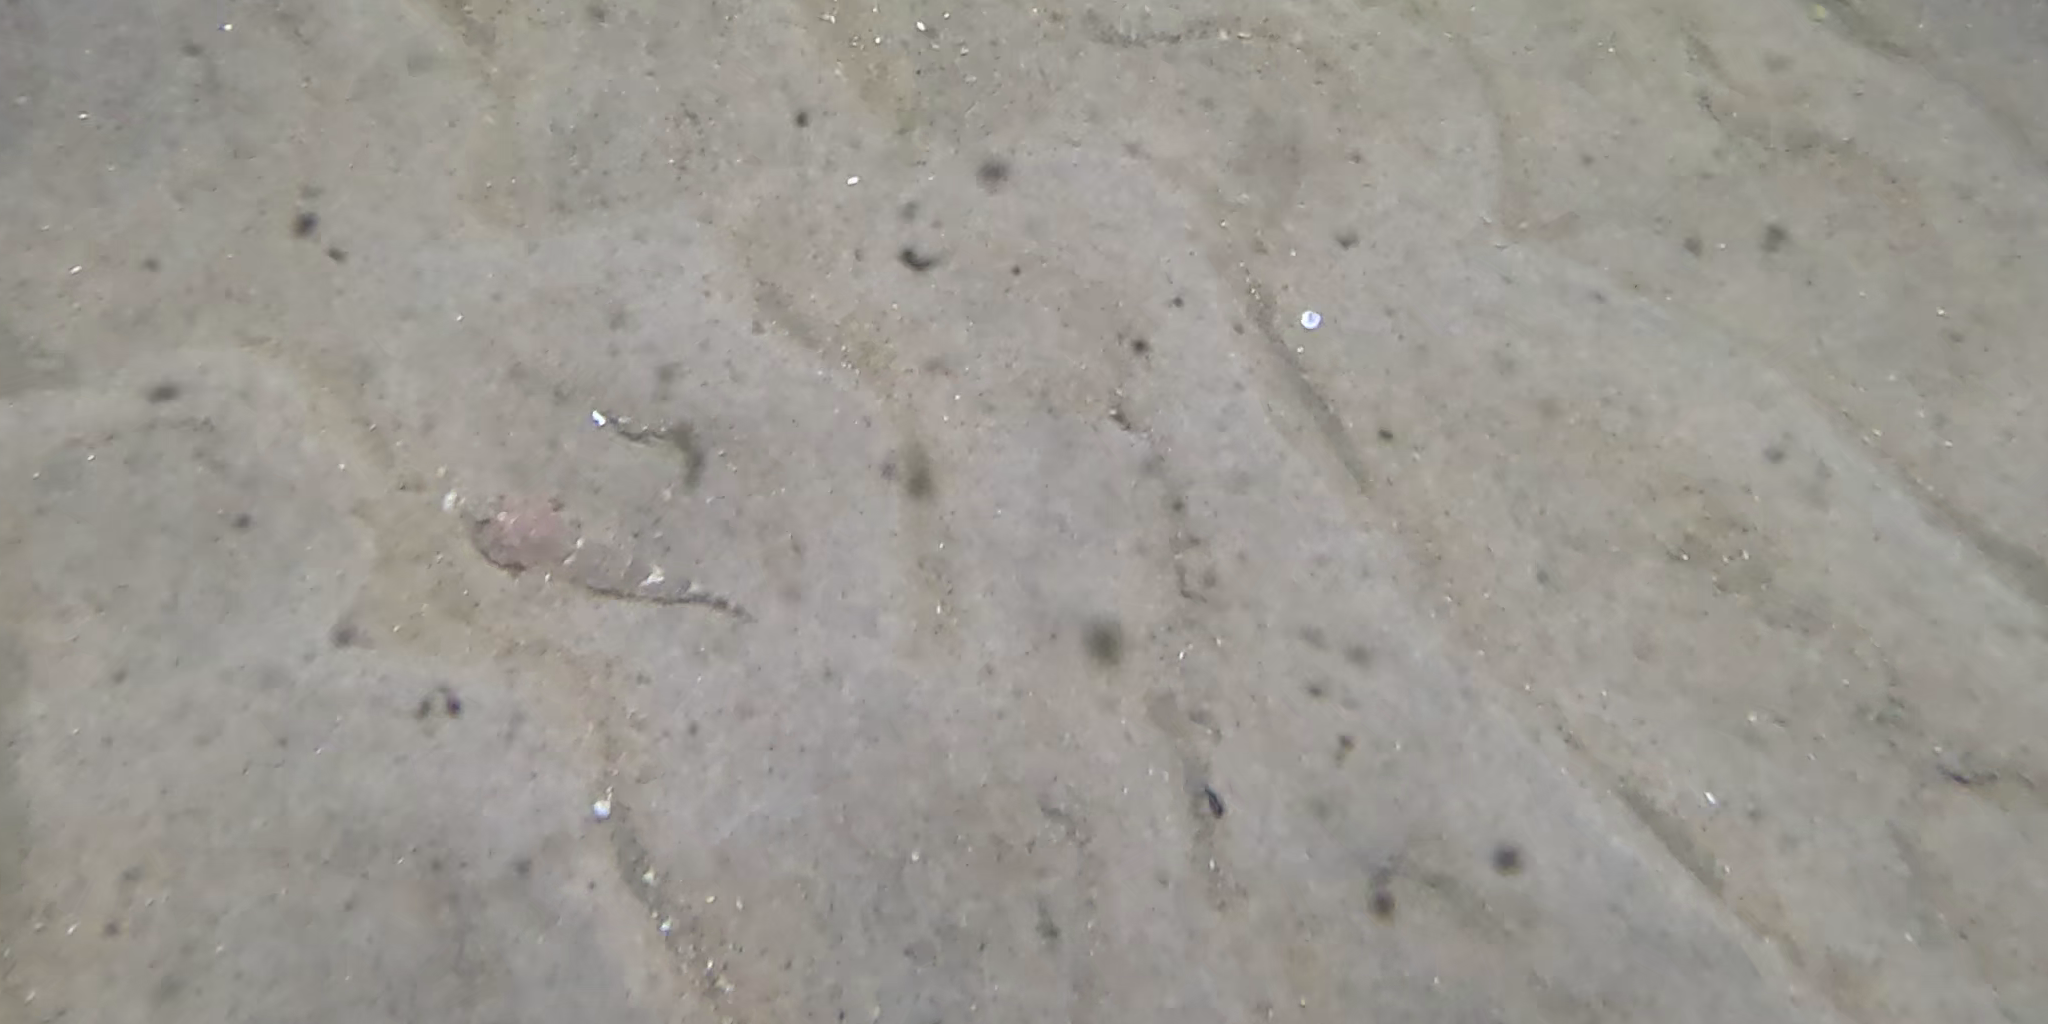
Seabed habitat: sand